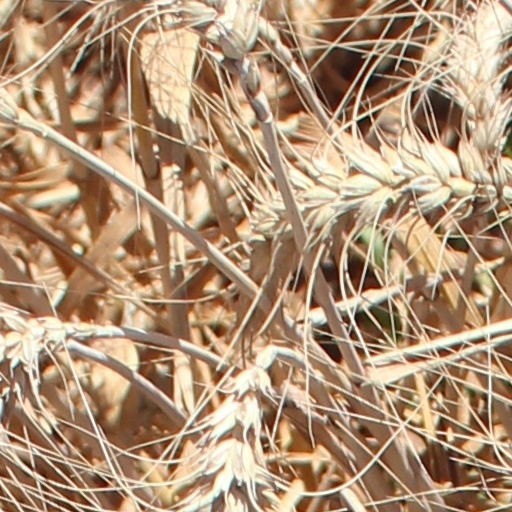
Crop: wheat